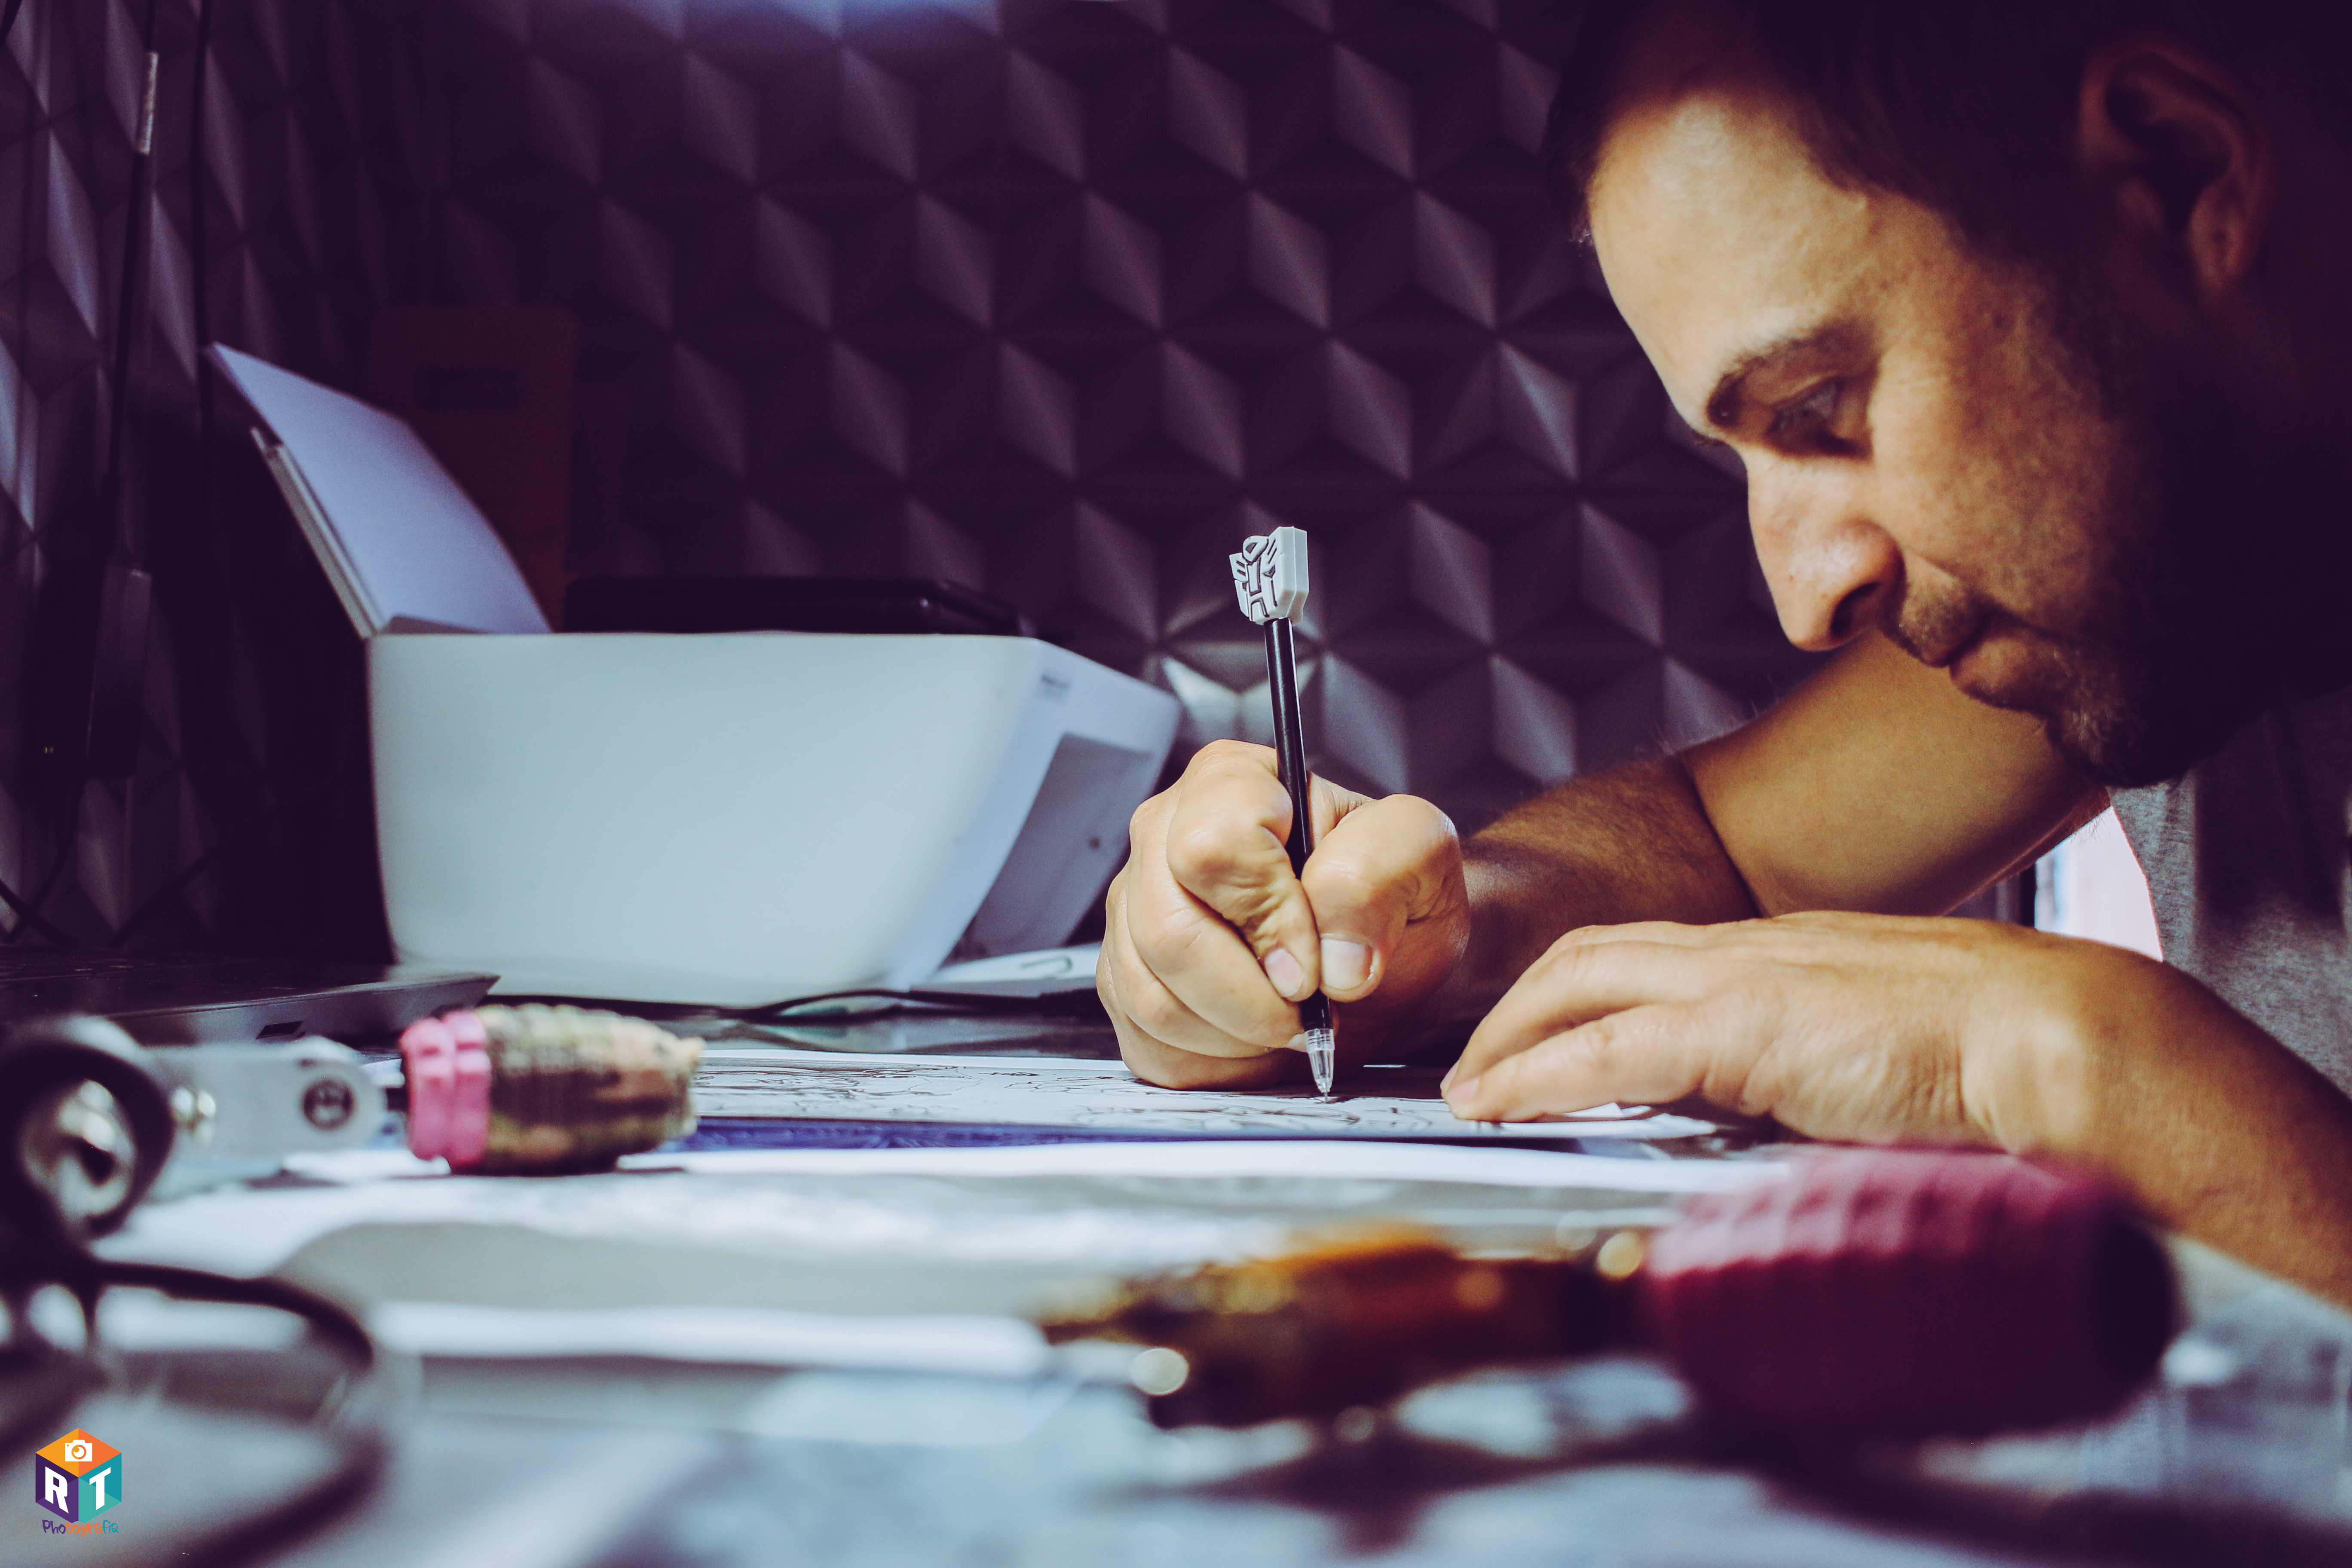
tattoo, mouth, hand, photography, flesh